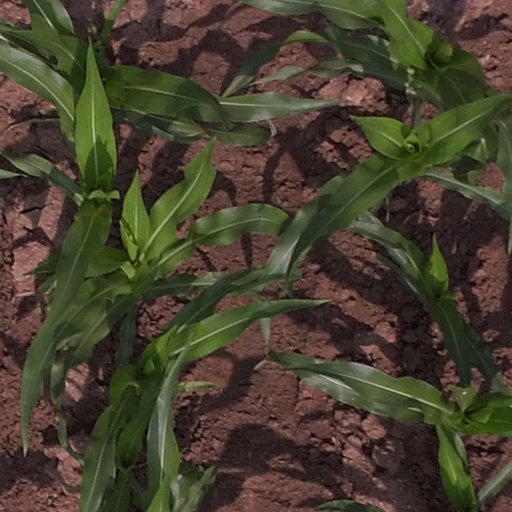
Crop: maize; corn